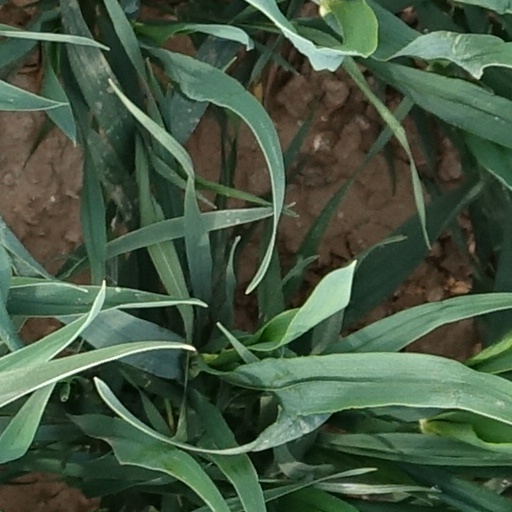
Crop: wheat